Rice huller

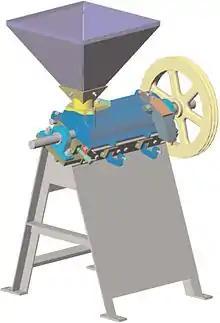
A rice huller able to use several sources of power

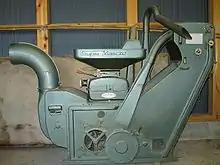
An old-type mechanical huller, driven by a gasoline engine

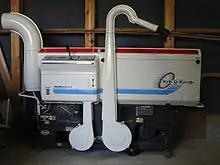
An electric rotary huller

A rice huller or rice husker is an agricultural machine used to automate the process of removing the chaff (the outer husks) of grains of rice. Throughout history, there have been numerous techniques to hull rice. Traditionally, it would be pounded using some form of mortar and pestle. An early simple machine to do this is a rice pounder. Later even more efficient machinery was developed to hull and polish rice. These machines are most widely developed and used throughout Asia, the most popular modern type in use today is the Engelberg huller designed by German Brazilian engineer Evaristo Conrado Engelberg in Brazil and first patented in 1885.